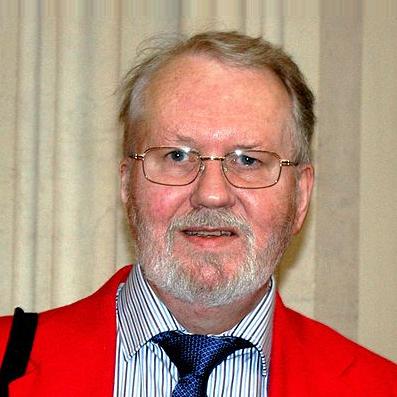
Age: 67